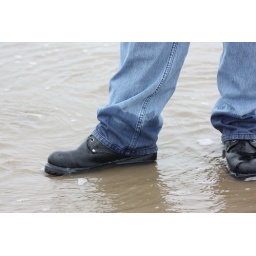
A day on the Freshfields near Liverpool with our inlaws, their dog Jas and our spaniel (Maggie) and pug (Parker).